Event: Nepal Earthquake
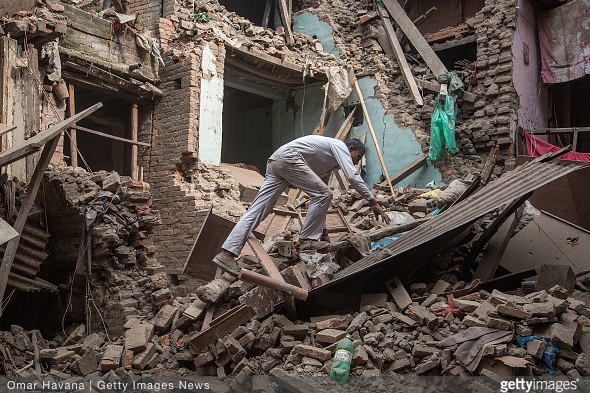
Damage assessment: damage